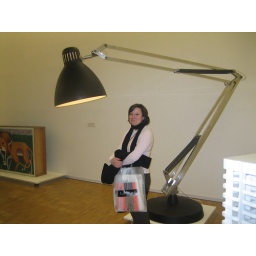
Jess under a giant desk lamp